Shelby Coffey III

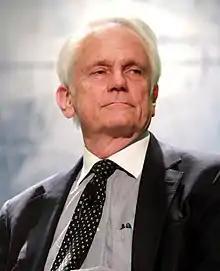
Coffey in 2014

Charles Shelby Coffey III (born either 1946 or 1947) is a journalist and business executive from Lookout Mountain, Tennessee, who is now a senior fellow of the Freedom Forum and a trustee of the Newseum in Washington, D.C. He was editor and executive vice president of the "Los Angeles Times" from 1989 to 1997. He has also been executive vice president of ABC News and was president of CNN Business News and CNNfn.